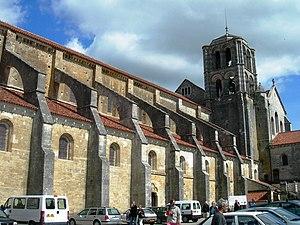
La basilique Sainte-Marie-Madeleine de Vézelay est une ex abbatiale française du XIIᵉ siècle située à Vézelay, dans le département de l'Yonne en Bourgogne-Franche-Comté. Haut lieu de la chrétienté au Moyen Âge, Vézelay est un lieu de pèlerinage important sur le chemin de Saint-Jacques-de-Compostelle.